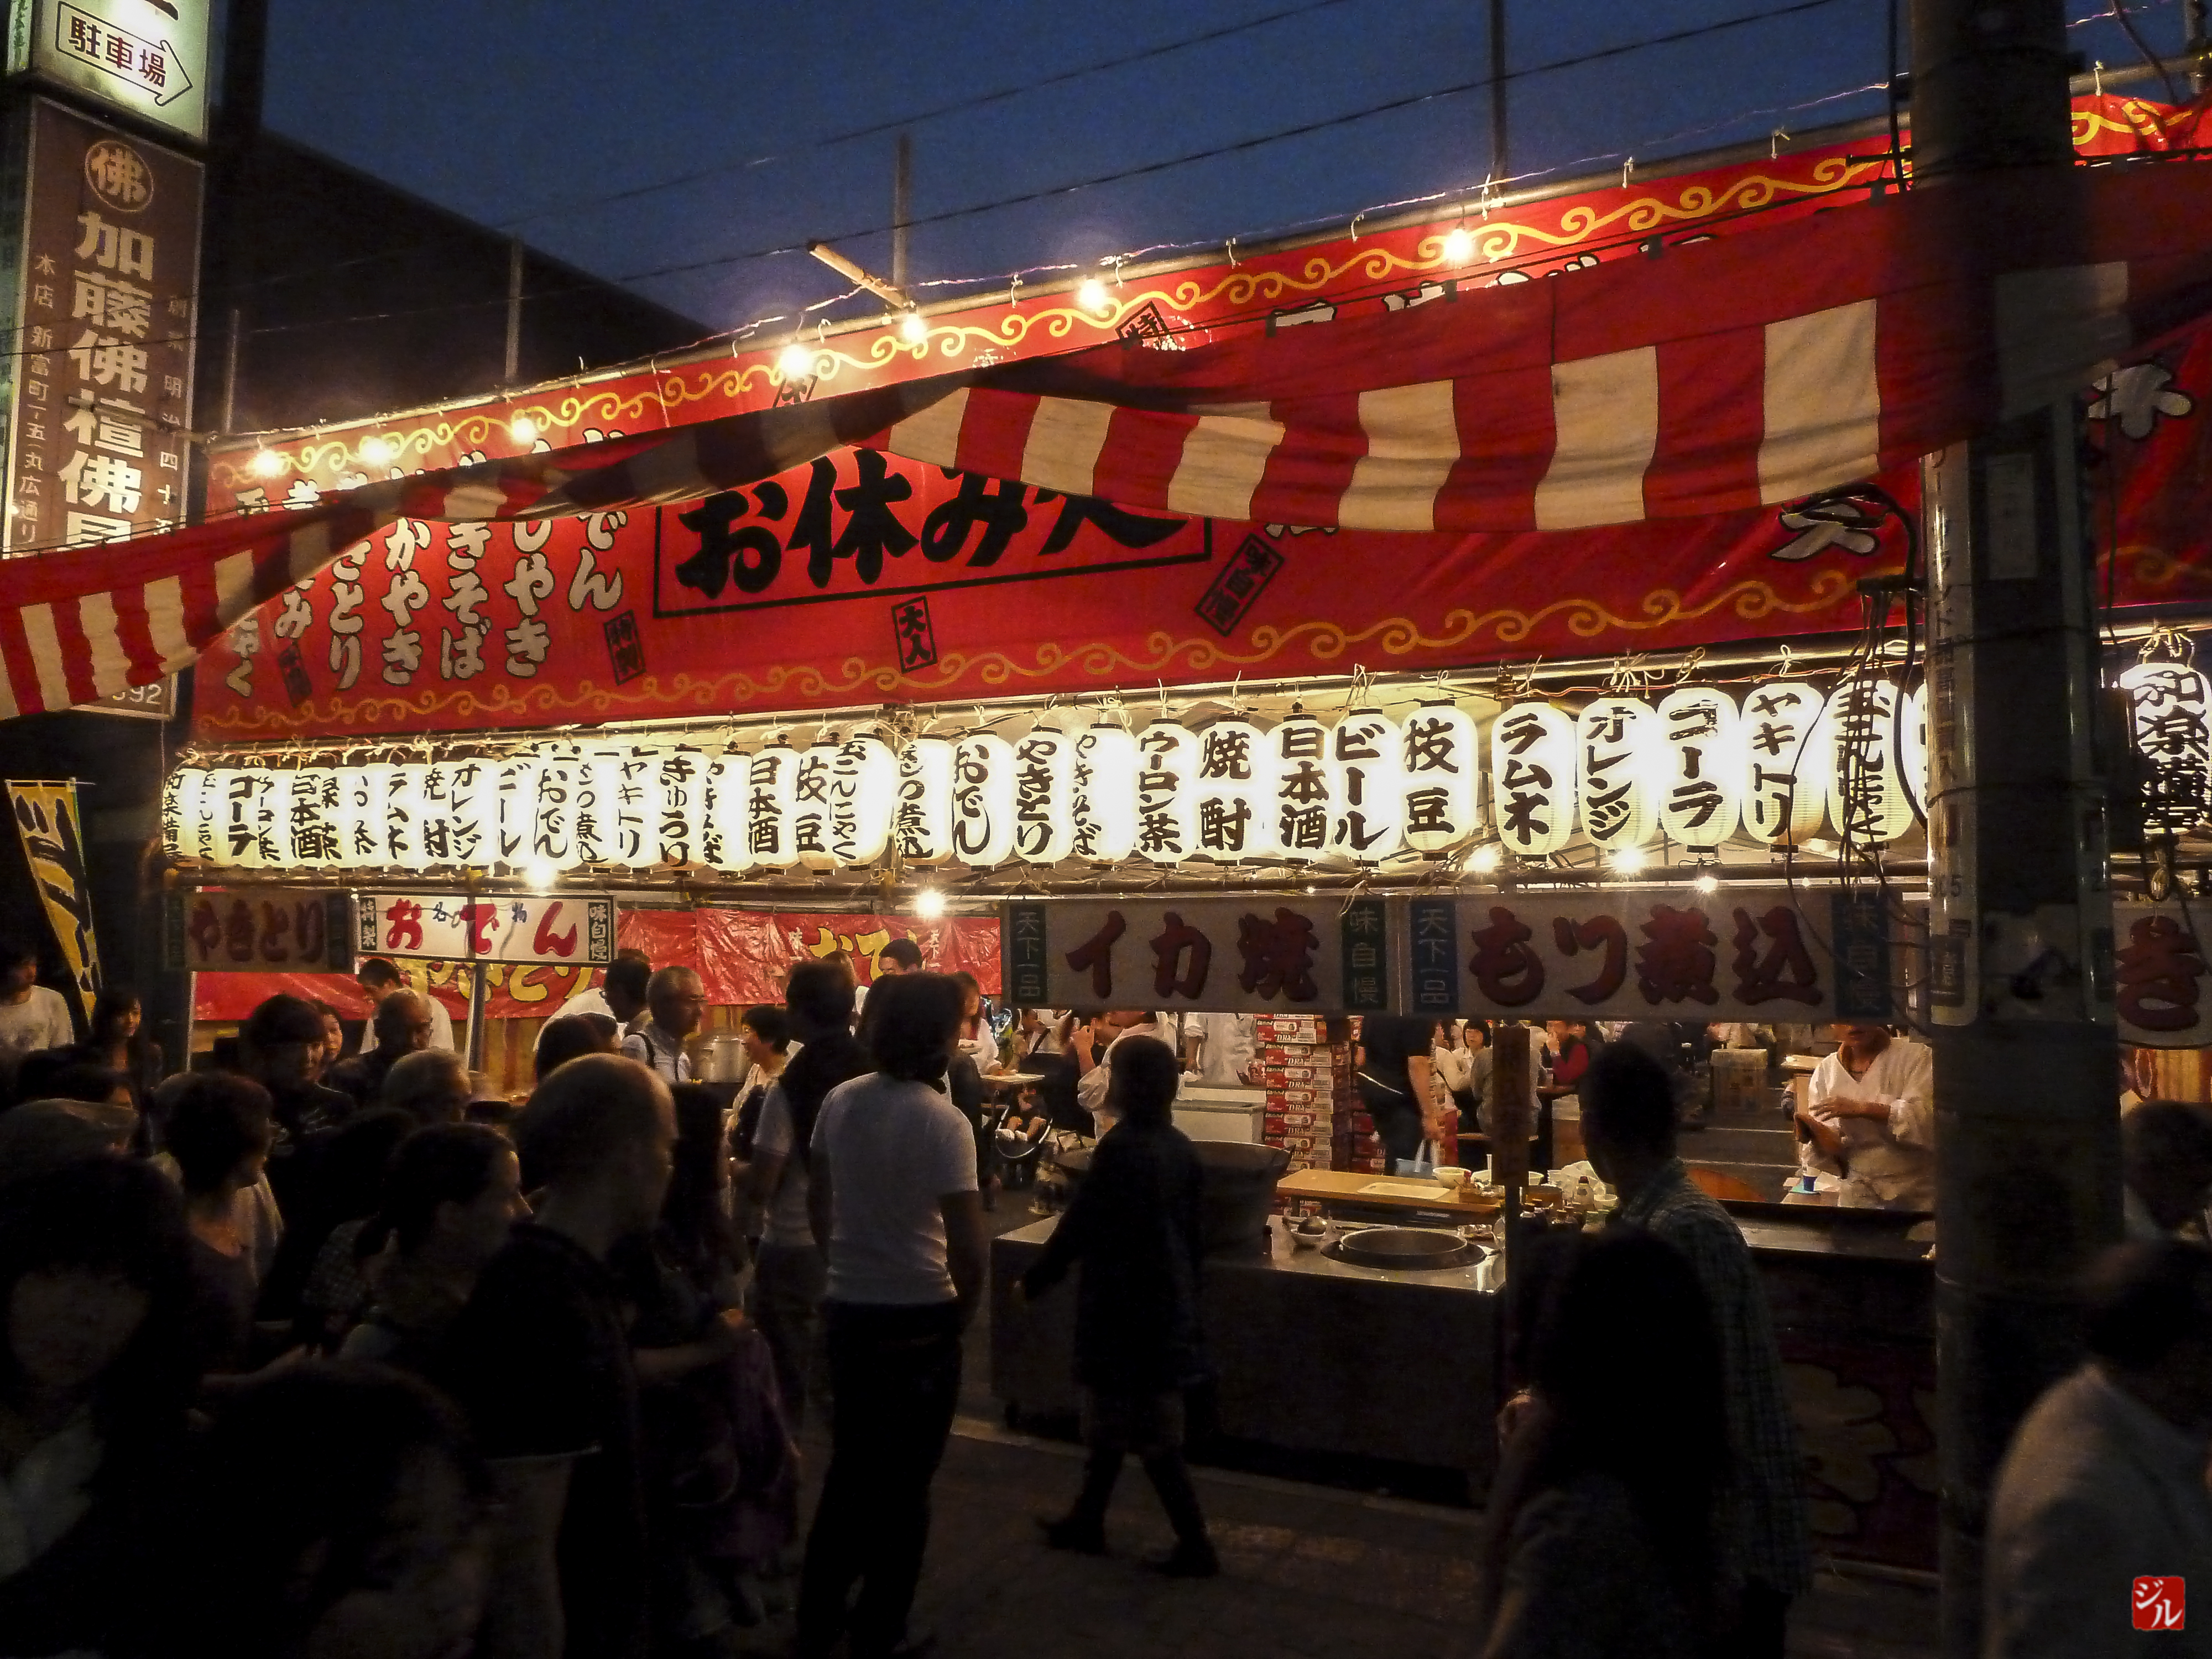
night, crowd, evening, japon, saitama, kawagoe, matsuri